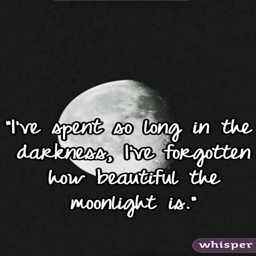
i 've spent so long in the darkness , i 've forgotten how beautiful the moonlight is .